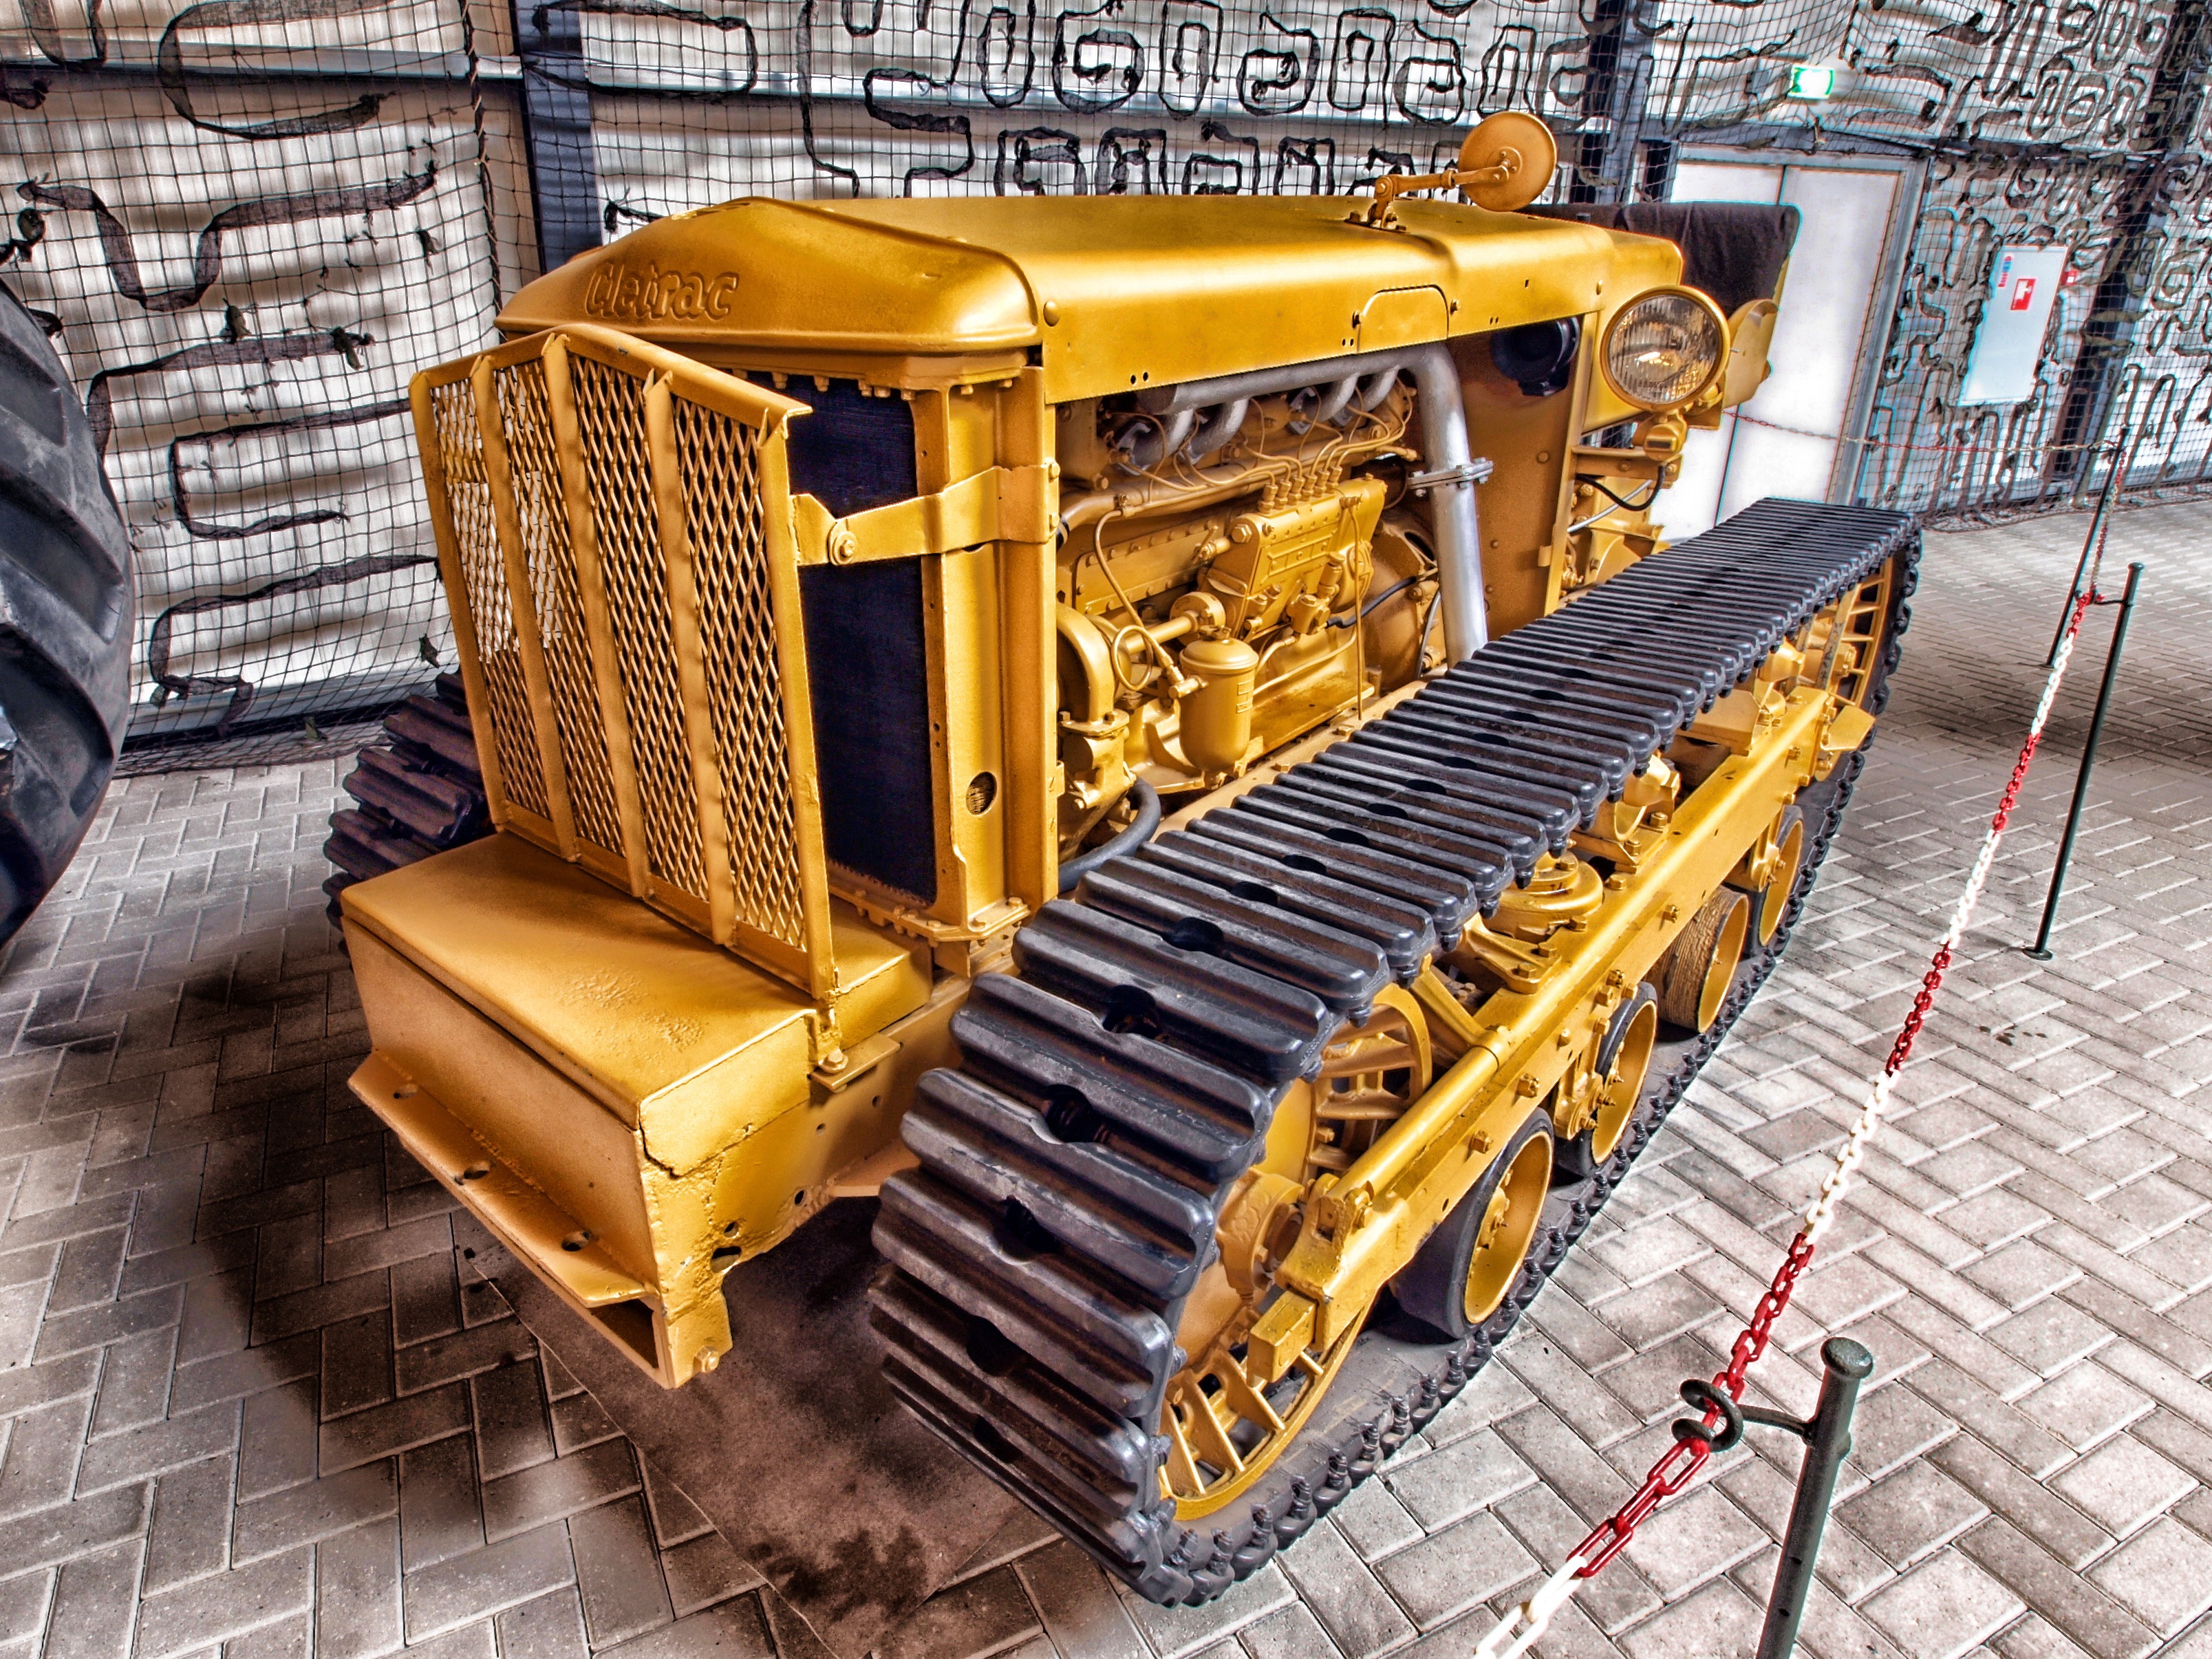
wood, tractor, vehicle, machine, bulldozer, tracks, hdr, engine, construction equipment, land vehicle, cletrac